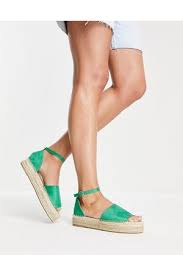
Label: Ballet Flat